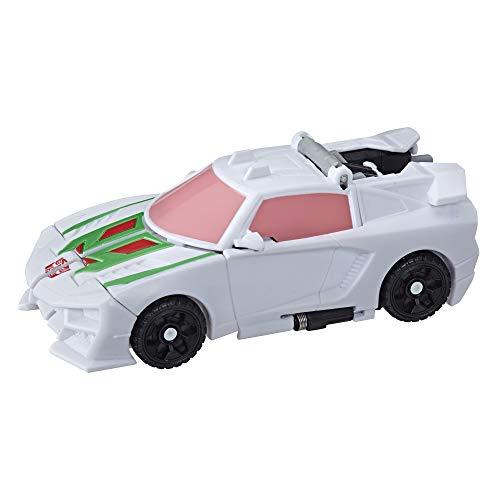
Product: Transformers Toys Cyberverse Action Attackers 1-Step Changer Wheeljack Action Figure - Repeatable Gravity Cannon Action Attack - for Kids Age 6 and Up, 4.25-inch
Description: INSPIRED BY CARTOON NETWORK SHOW: In the G1-inspired Cyberverse series, giant Transformers robots from the planet Cybertron engage in epic battles, activating signature abilities known as an Action Attacks Kids can imagine unleashing this special power with this Action Attackers figure.
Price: $9.84
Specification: ProductDimensions:1.6x7x6inches|ItemWeight:2.72ounces|ShippingWeight:3.2ounces(Viewshippingratesandpolicies)|ASIN:B07F8YZ4D2|Itemmodelnumber:E3646AS20|Manufacturerrecommendedage:6yearsandup